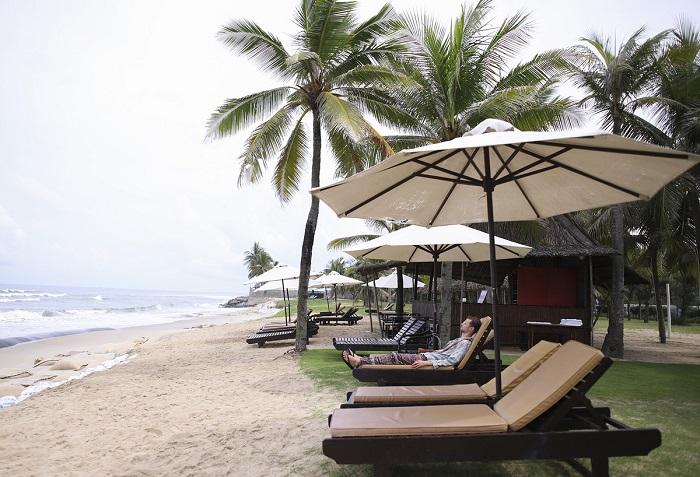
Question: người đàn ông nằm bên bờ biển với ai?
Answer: người đàn ông nằm một mình